Tatarstan

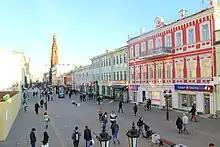
Bauman street in Kazan

In the 1430s, the region became independent as the base of the Khanate of Kazan, a capital having been established in Kazan, 170 km up the Volga from the ruined capital of the Bulgars. The Khanate of Kazan was conquered by the troops of Tsar Ivan IV the Terrible in the 1550s, with Kazan being taken in 1552. Some Tatars were forcibly converted to Christianity and cathedrals were built in Kazan; by 1593, mosques in the area were destroyed. The Russian government forbade the construction of mosques, a prohibition that was not lifted until the 18th century by Catherine II.